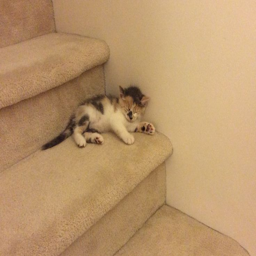
this is my friends cat she brought her to my house and she fell asleep on our stairs it was so cute and funny